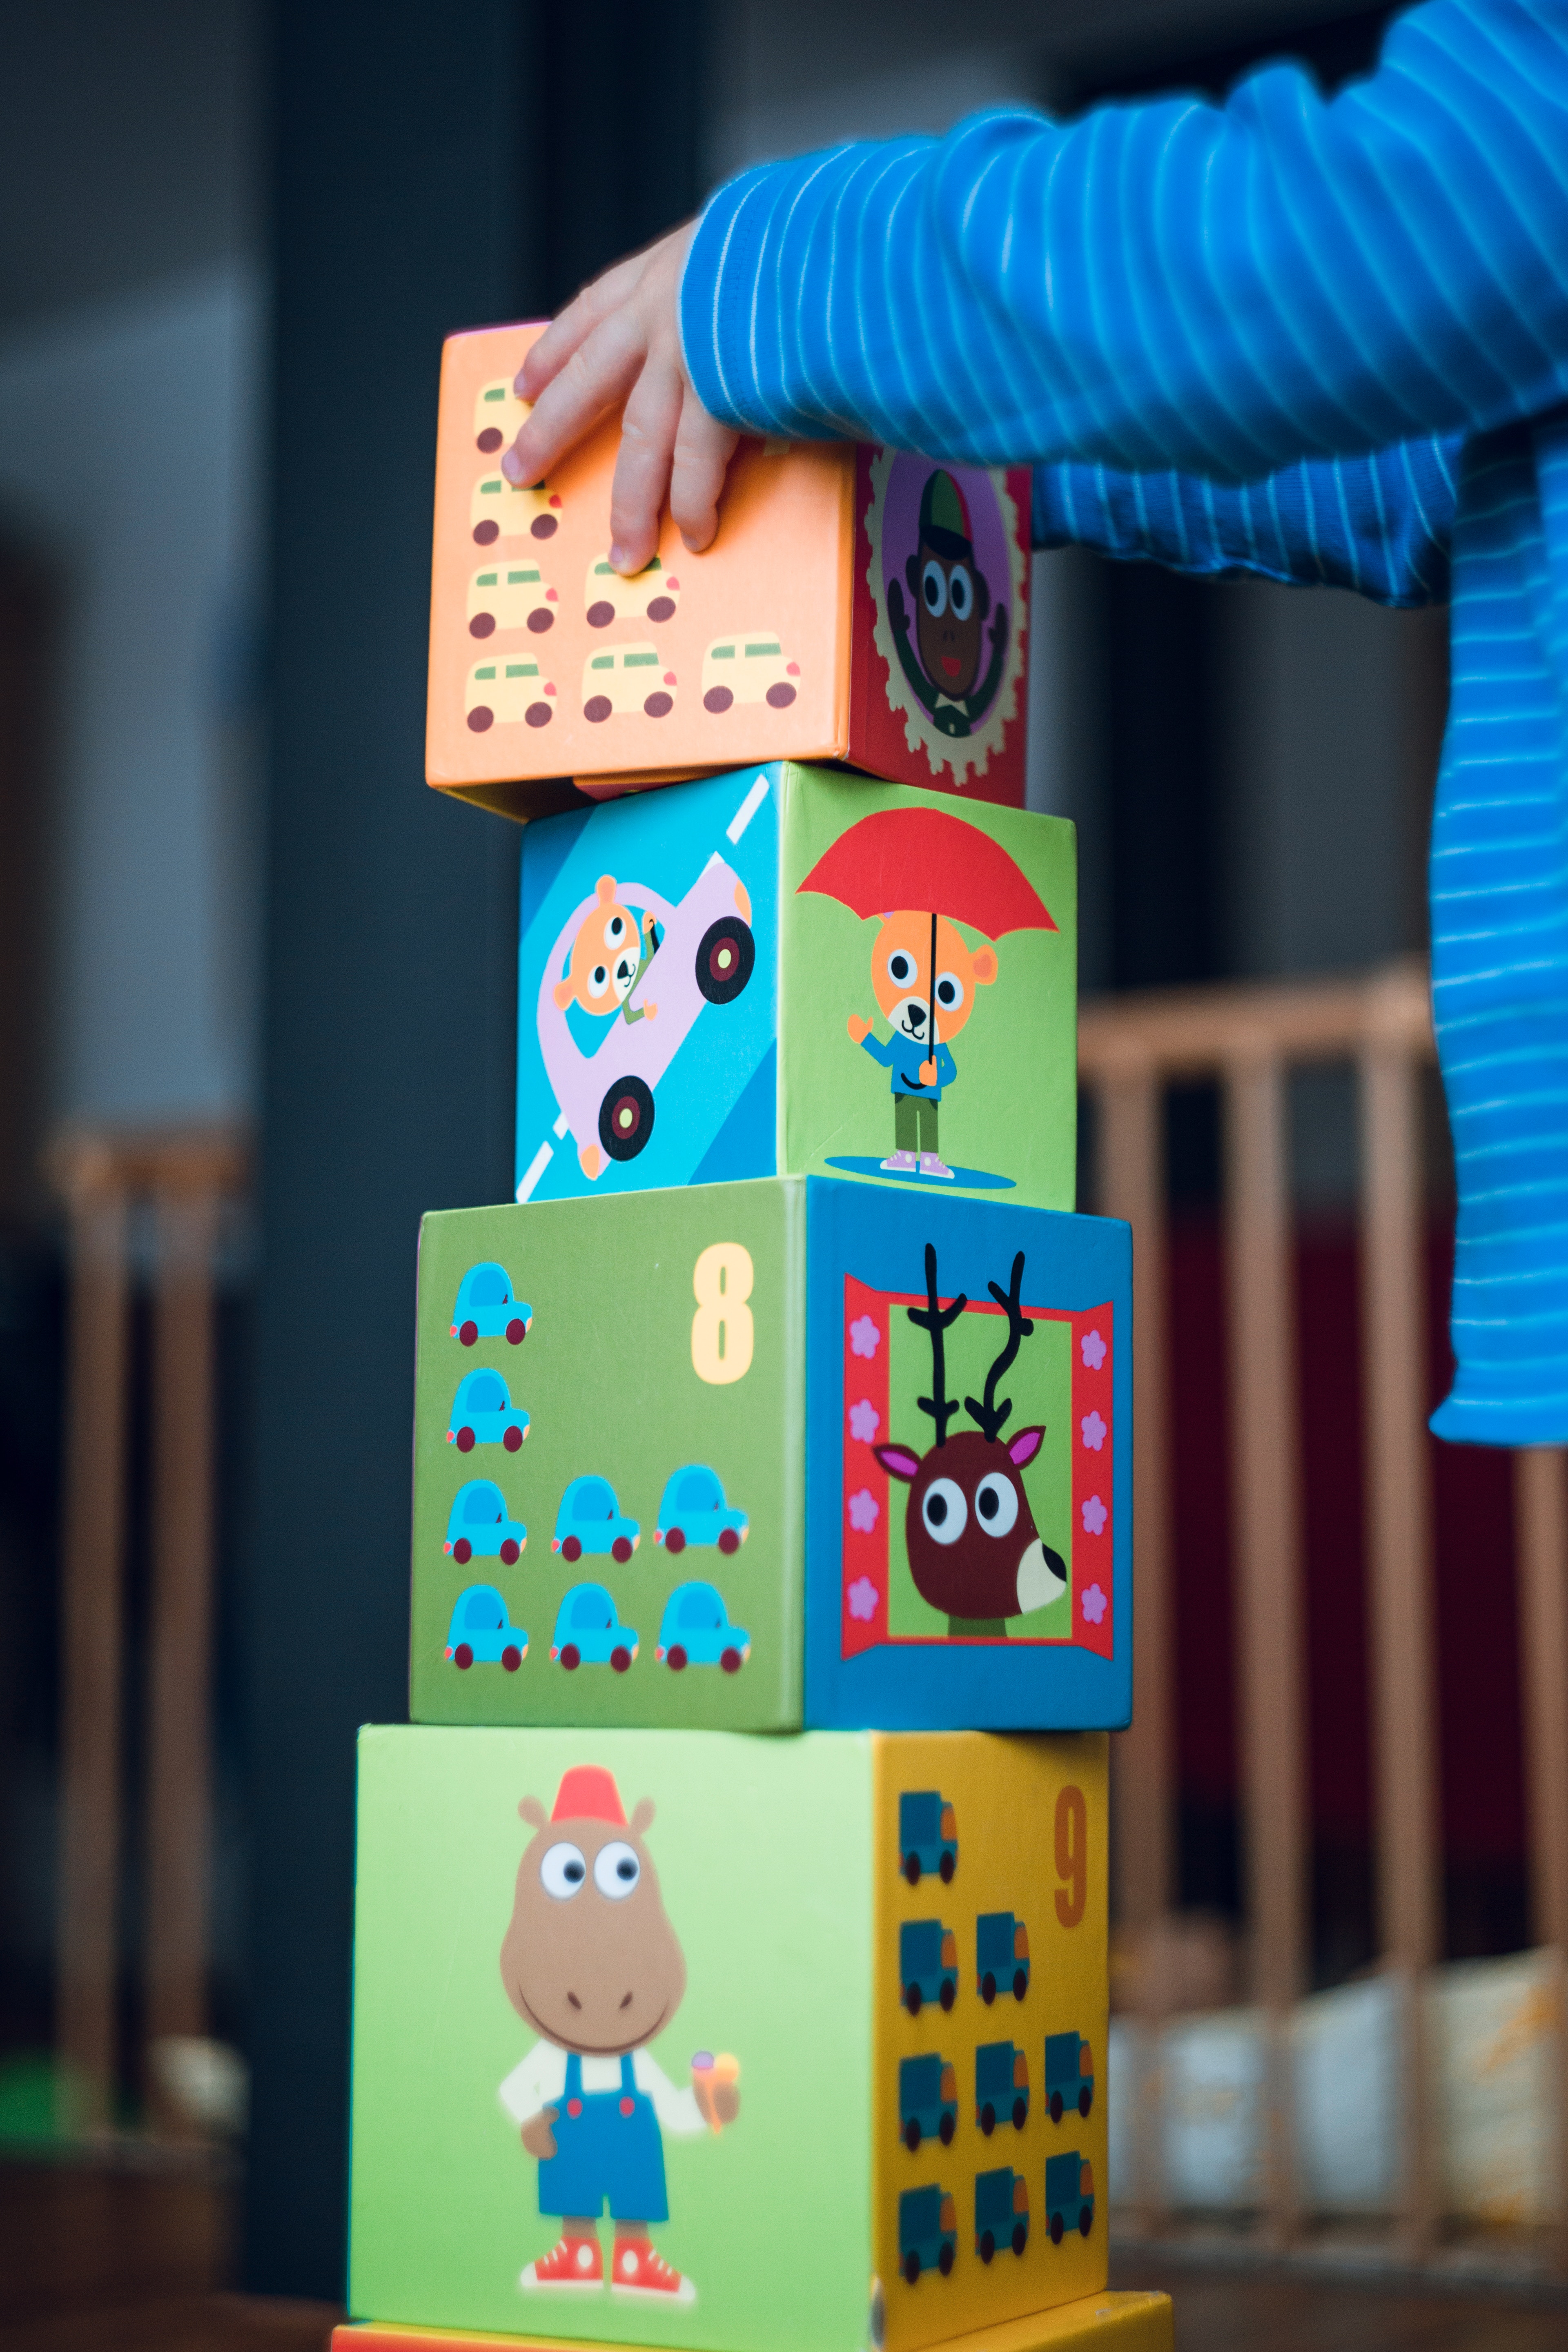
play, kid, child, stack, brick, block, party